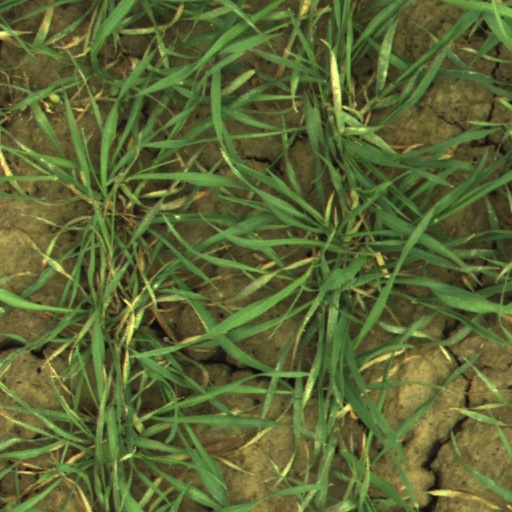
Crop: wheat